Propaganda in China

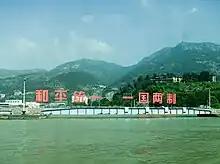
Propaganda sign in Xiamen, China facing Kinmen, Republic of China. Sign says "Peaceful Unification. One country two systems".

During the Cultural Revolution, CCP propaganda was crucial to intensification of Mao Zedong's cult of personality, as well as mobilizing popular participation in national campaigns. Past propaganda also encouraged the Chinese people to emulate government approved model workers and soldiers, such as Lei Feng, Chinese Civil War hero Dong Cunrui, Korean War hero Yang Gensi, and Dr. Norman Bethune, a Canadian doctor who assisted the CCP Eighth Route Army during the Second Sino-Japanese War. It also praised Third World revolutionaries and close foreign allies such as Albania and North Korea while vilifying both the American "imperialists" and the Soviet "revisionists" (the latter of whom was seen as having betrayed Marxism–Leninism following the Sino-Soviet split).